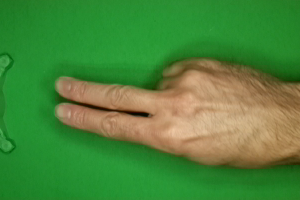
Label: scissors